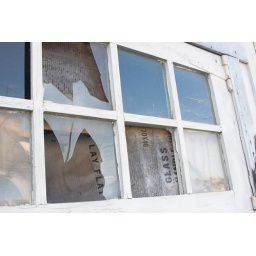
Broken window in a garage door in North Park